Renaissance sculpture

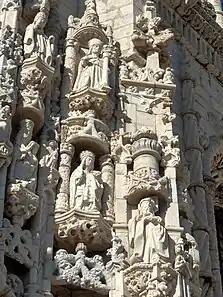
Portico of the Jerónimos Monastery in Belém by Nicolás Chanterenne.

In the Netherlands, artistic activities had been fully developed and consolidated during the Gothic period to very high levels, which makes it understandable that they were reluctant to admit other criteria. Thus, the acceptance of the new style coming from Italy was late and the Gothic decorations were still maintained for a long time. In the realization of altarpieces, choir stalls and religious furnishings including sculpture, wood carving was used, in which Renaissance elements were elaborated in the style of those made in the Lombard part of Italy.